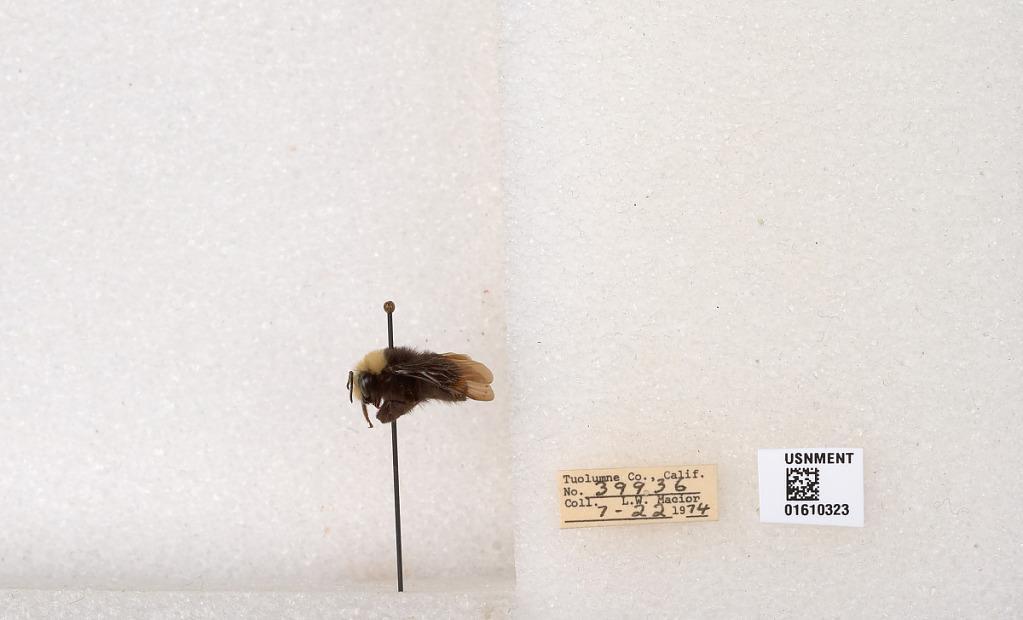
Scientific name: Bombus (Pyrobombus) vosnesenskii Radoszkowski
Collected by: L. Macior
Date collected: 1974-7-22
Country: United States
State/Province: California
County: Tuolumne
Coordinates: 37.9712, -120.228